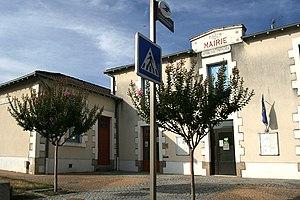
Mairie de Saint-Bonnet-de-Bellac.
Saint-Bonnet-de-Bellac est une commune française située dans le département de la Haute-Vienne, en région Nouvelle-Aquitaine.